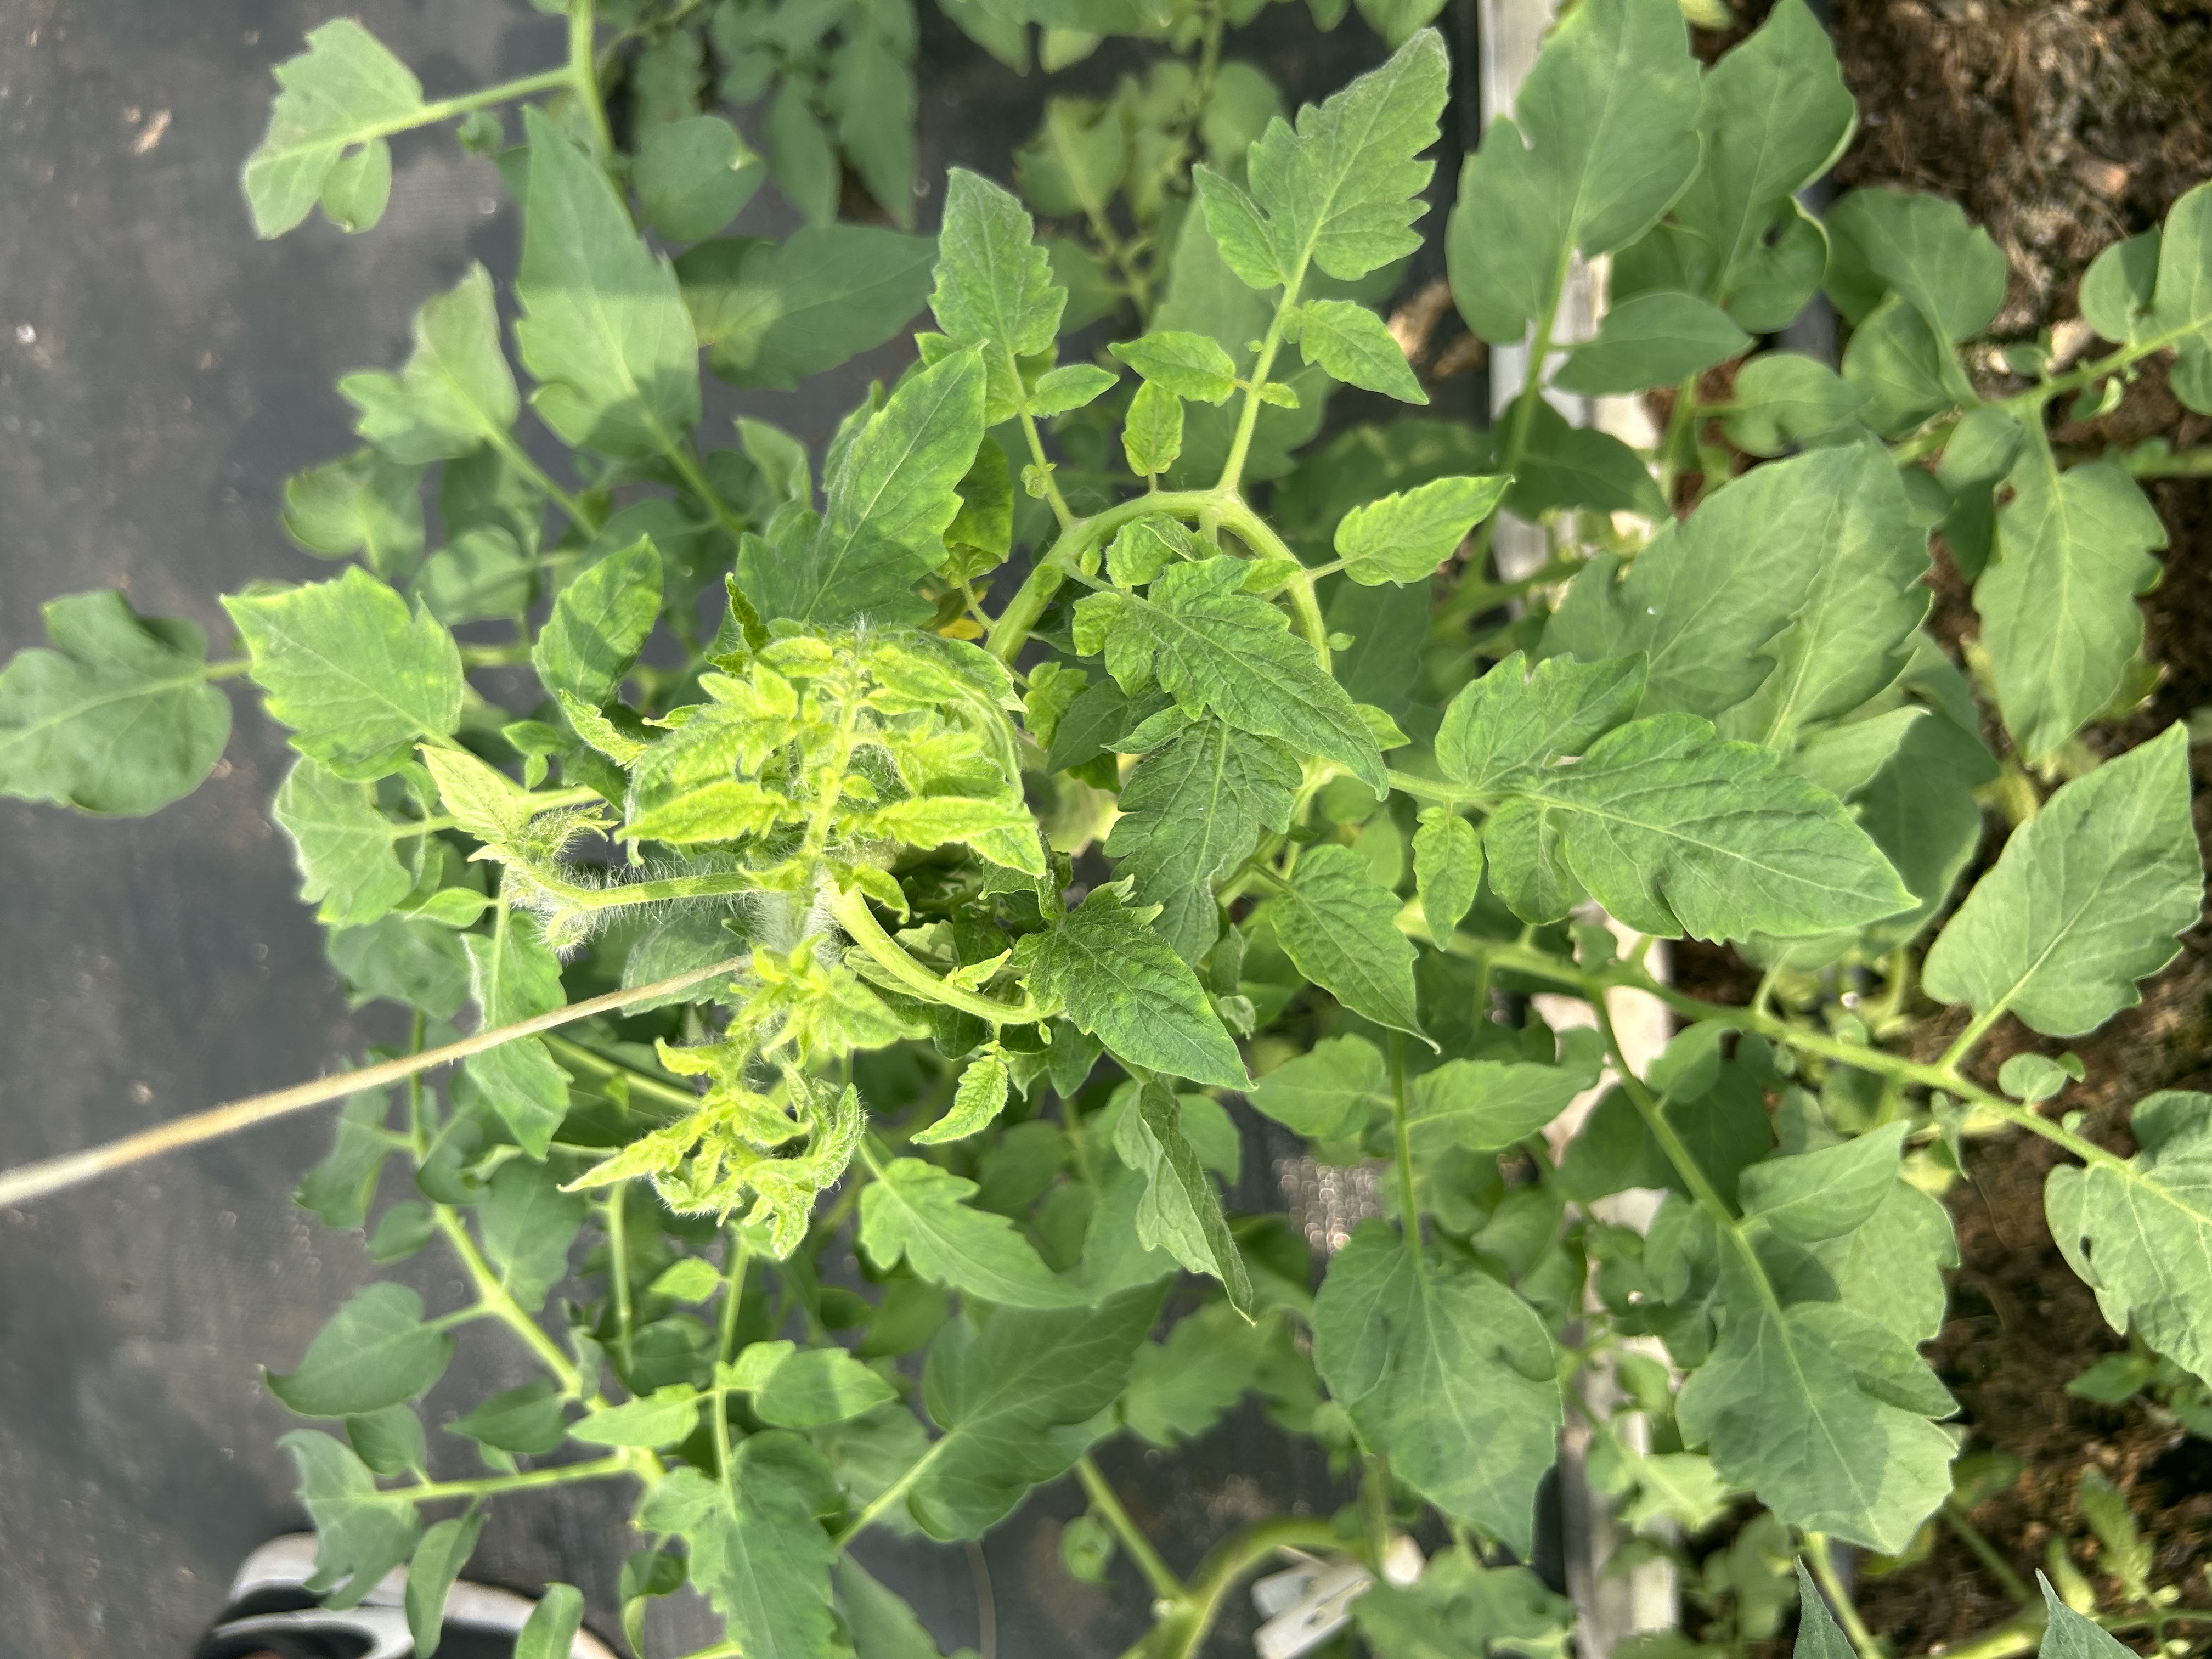
Disease: Viral